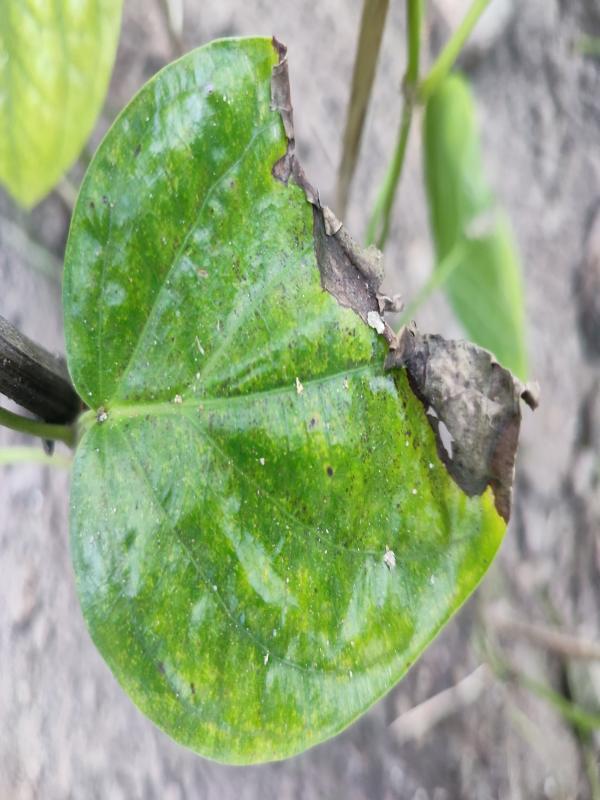
Label: Bacterial_Leaf_Disease